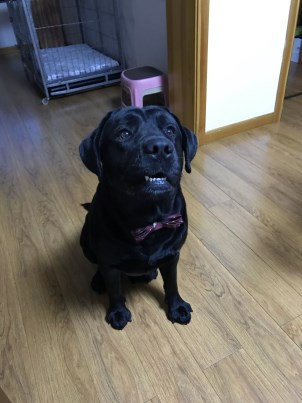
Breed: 3580-n000122-Labrador_retriever